Rhapsody in Blue

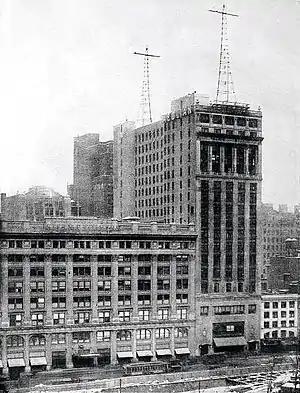
The "Rhapsody" premiered on a snowy afternoon at Aeolian Hall, Manhattan, pictured here in 1923.

"Rhapsody in Blue" premiered during a snowy Tuesday afternoon on February 12, 1924, at Aeolian Hall, Manhattan. Entitled "An Experiment in Modern Music", the much-anticipated concert held by Paul Whiteman and his Palais Royal Orchestra drew a packed house. The excited audience consisted of "vaudevillians, concert managers come to have a look at the novelty, Tin Pan Alleyites, composers, symphony and opera stars, flappers, cake-eaters, all mixed up higgledy-piggledy." A number of influential figures of the era were present, including Carl Van Vechten, Marguerite d'Alvarez, Victor Herbert, Walter Damrosch, and Willie "the Lion" Smith.